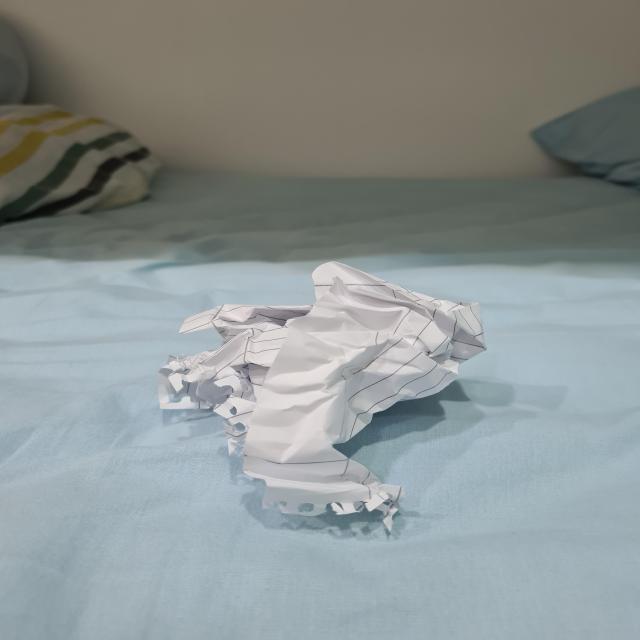
Label: tissues